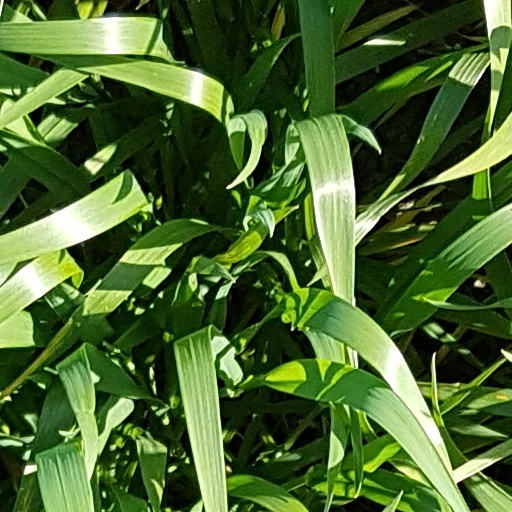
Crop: wheat